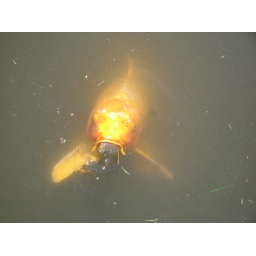
Koi fish in a lake by the Flat Bridge of the Japanese Garden. St. Louis, MO. August 30, 2007